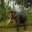
Label: elephant